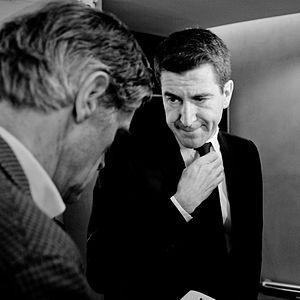
Cet article intitulé 2015 en radio en France est une synthèse de l'actualité du média radio en France pour l'année 2015. On ne retiendra en général que l'actualité des radios de caractère national ou international, afin de ne pas se perdre dans les détails des radios locales.
Matthieu Pigasse, né le 25 mai 1968 à Clichy, est un homme d'affaires français.